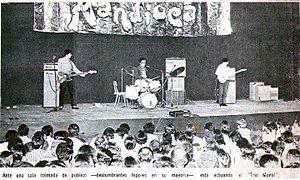
Le rock argentin est un ensemble de musiques rock, et d'autres styles musicaux proches, créés, produits en Argentine. L'expression coïncide en partie avec « rock national », un concept apparu durant la seconde moitié des années 1960 pour se référer à un courant musical rock, au sens large, chanté en espagnol et qui à ses débuts faisait face aux productions « commerciales », développées par les médias de communication et les maisons de disque.